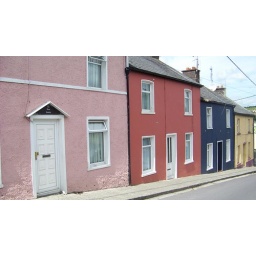
A few small houses going up a hill in Kinsale.